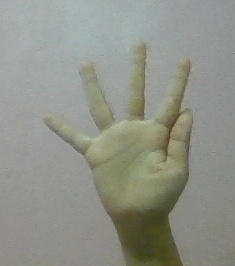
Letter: sheen